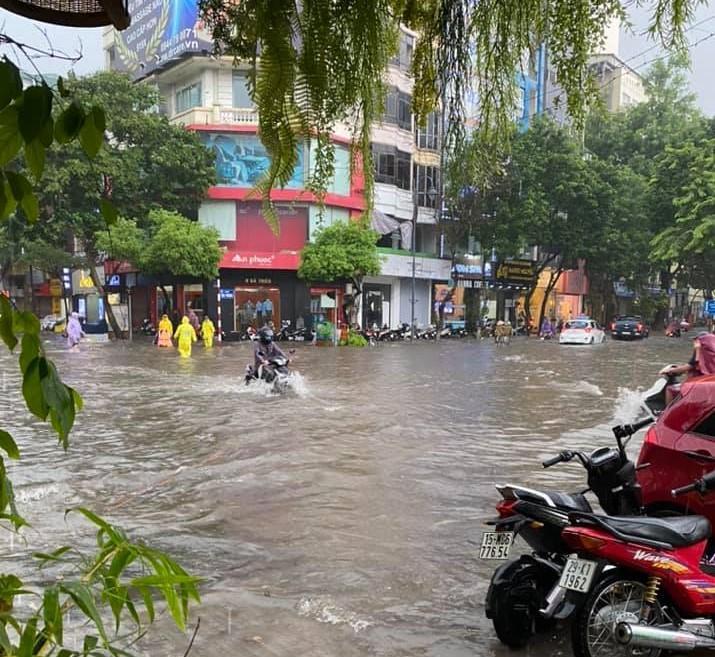
đây là khung cảnh của một con đường khi bị ngập nước